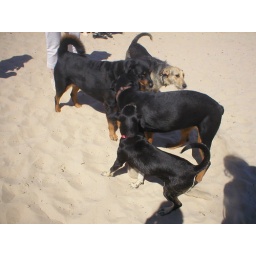
At the dog beach on Wilson in Chicago